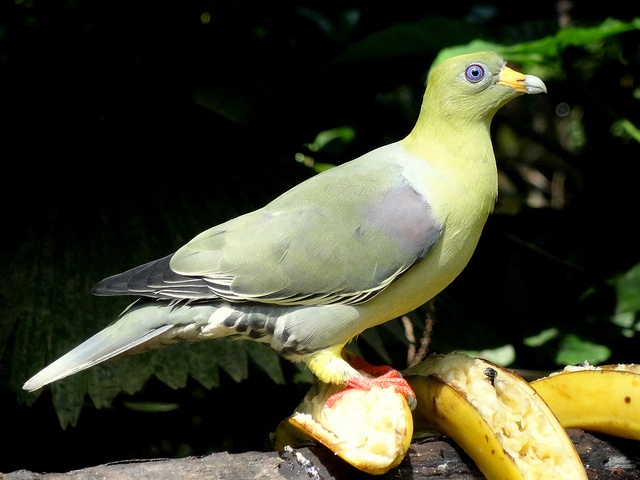
A green birch perched on a bunch of bananas.
A green and gray bird sits on a banana plant.
a light green bird is standing on some bananas
Bird is standing on and eating a banana.
A colorful bird perched on a peeled banana.